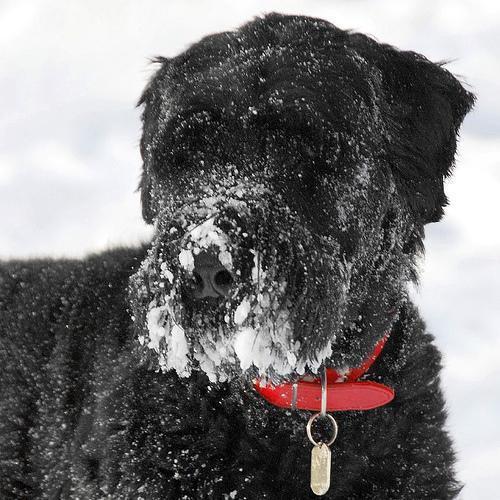
giant_schnauzer